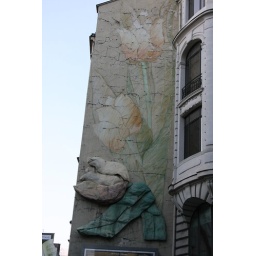
this art was right beside a building wall at the heart of Paris.